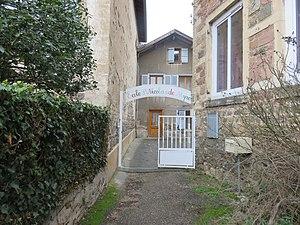
Allée menant à l'école privée Saint-Nicolas de Myre, à Grandris (Rhône, France).
Grandris est une commune française, située dans le département du Rhône en région Auvergne-Rhône-Alpes.